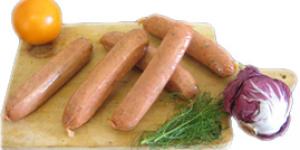
chorizos antioquenos